Egyptian medical papyri

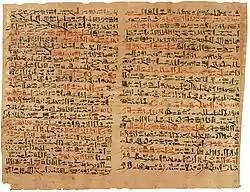
Plates vi & vii of the Edwin Smith Papyrus (around the 17th century BC), among the earliest medical texts

Dated to circa 1600 BCE, the Edwin Smith Papyrus is the only surviving copy of part of an ancient Egyptian textbook on trauma surgery. The Edwin Smith papyri is of a great deal of importance because it changed medical practices, people were now learning that they could do surgery, whereas before they relied on more religious healing practices. The papyrus takes its name from the Egyptian archaeologist Edwin Smith, who purchased it in the 1860s. The most detailed and sophisticated of the extant medical papyri, it is also the world's oldest surgical text. Written in the hieratic script of the ancient Egyptian language, it is thought to be based on material from a thousand years earlier. The document consists of 22 pages (17 pages on the recto, and 5 pages on the verso). 48 cases of trauma are examined, each with a description of the physical examination, diagnosis, treatment, and prognosis.